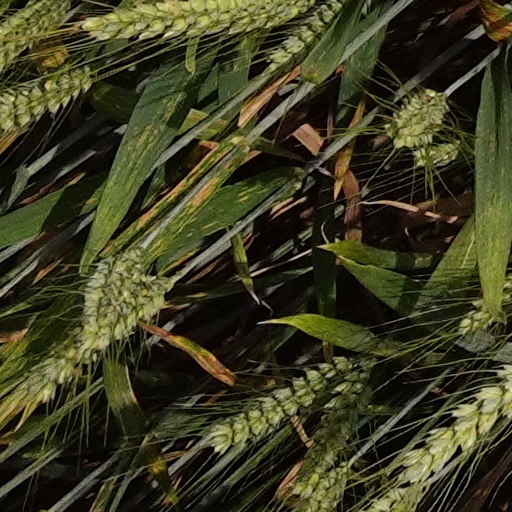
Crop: wheat